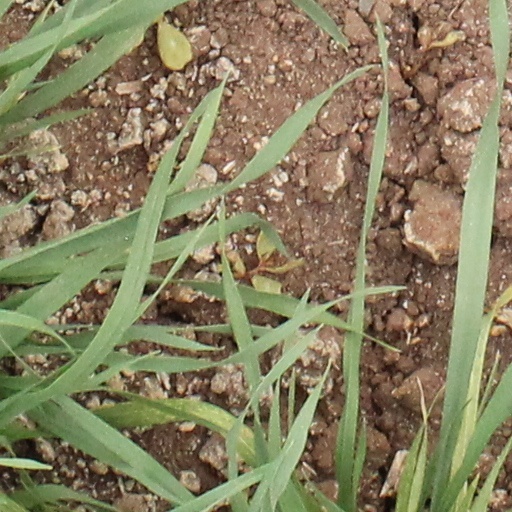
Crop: wheat